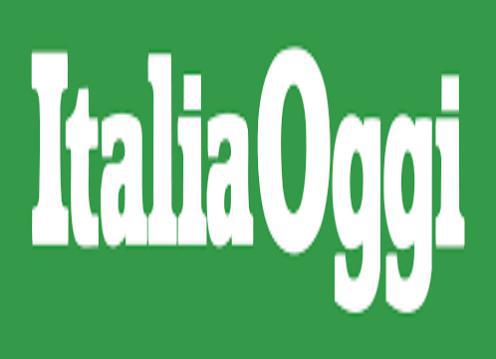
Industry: Leisure